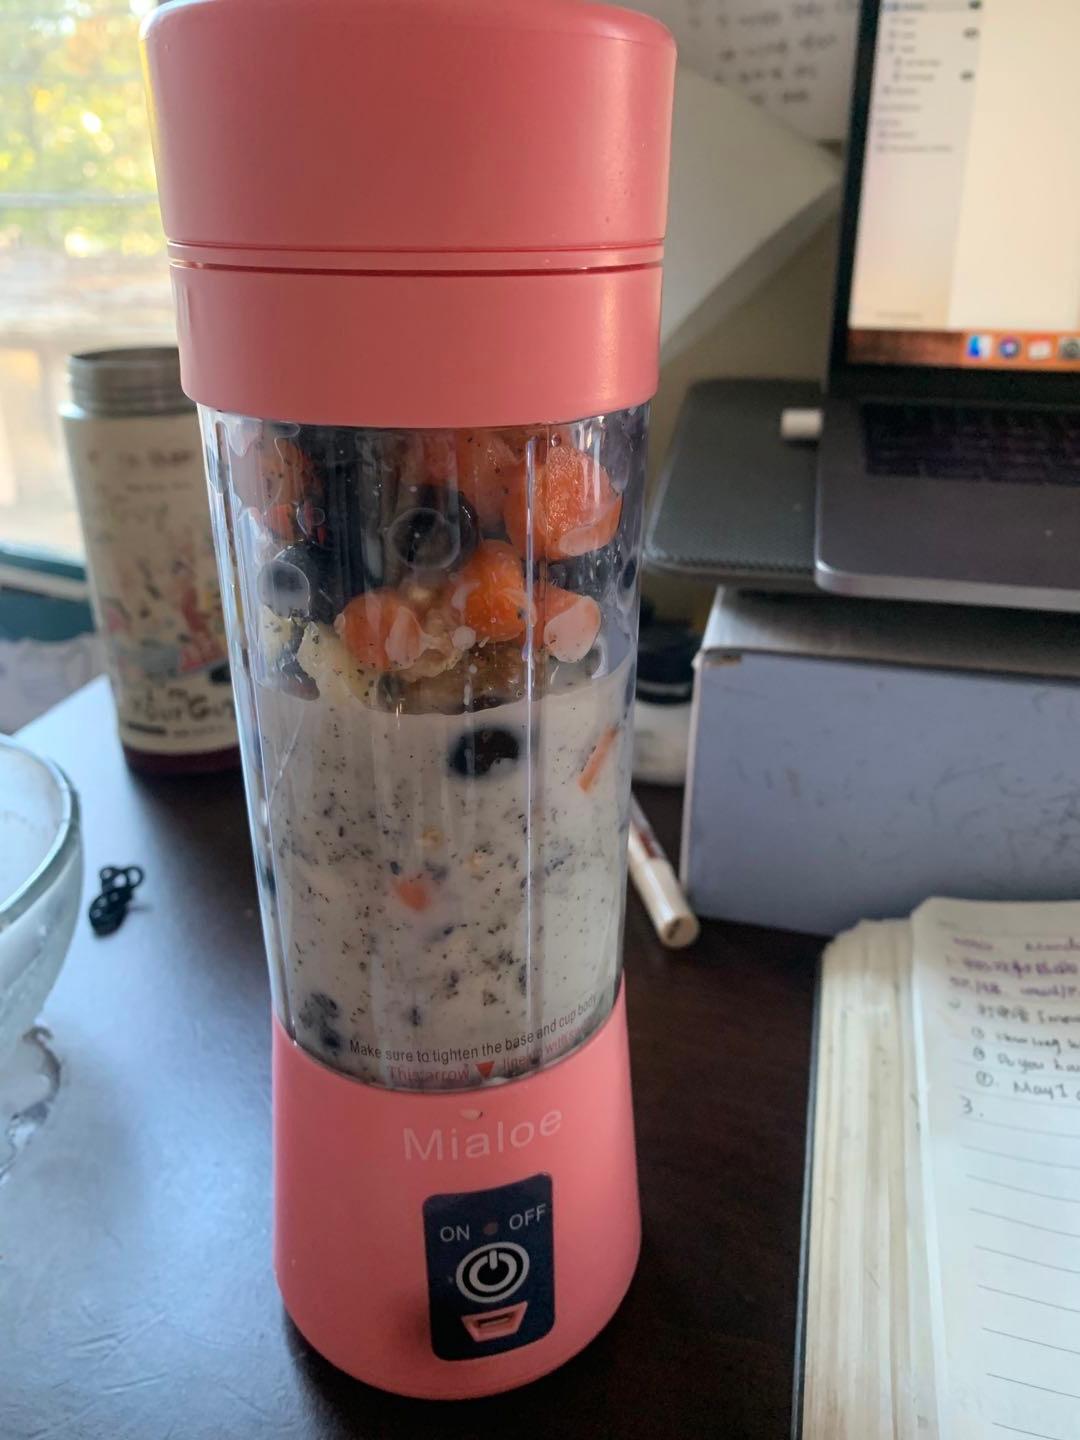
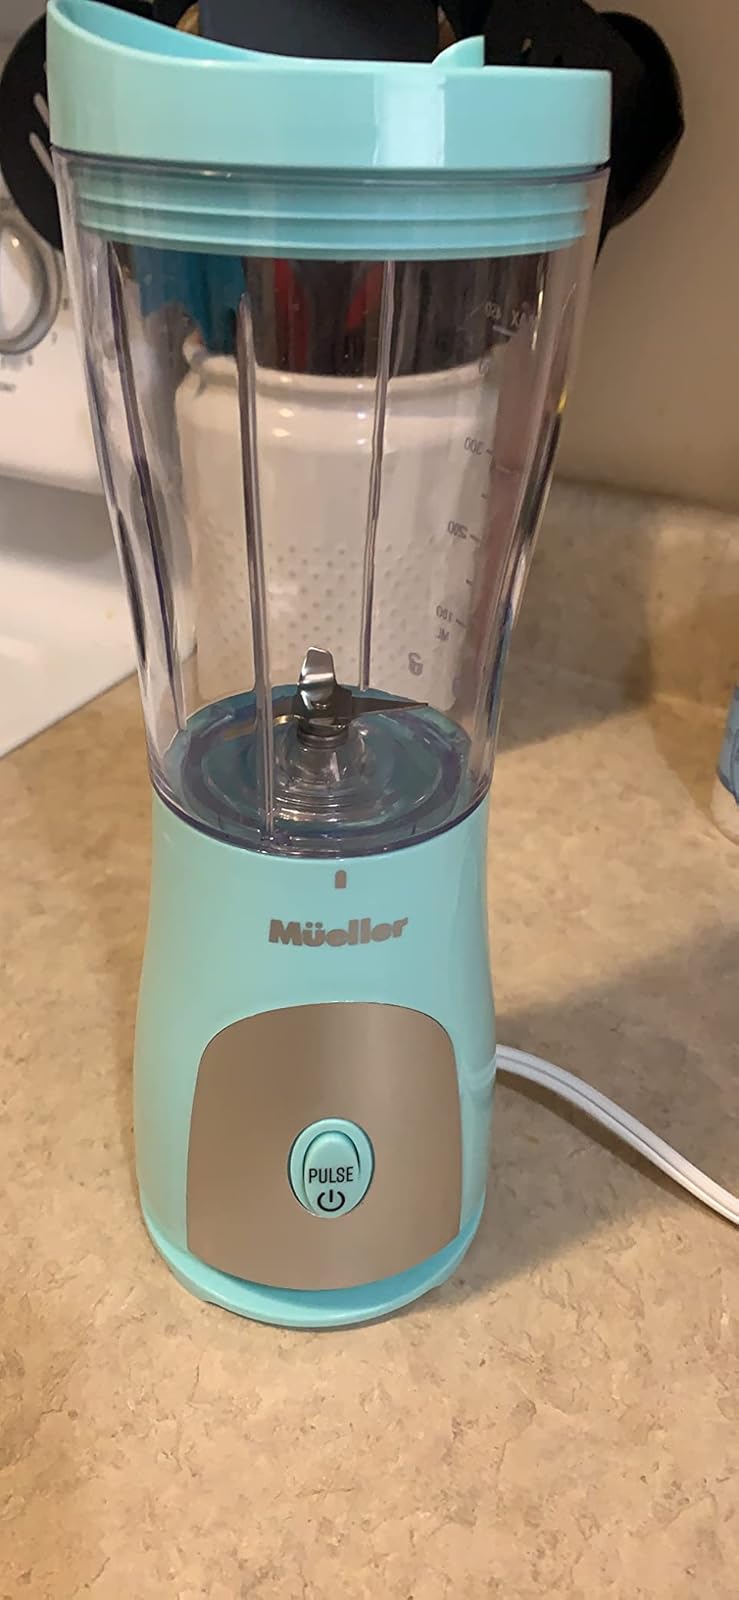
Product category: items_blender
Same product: no